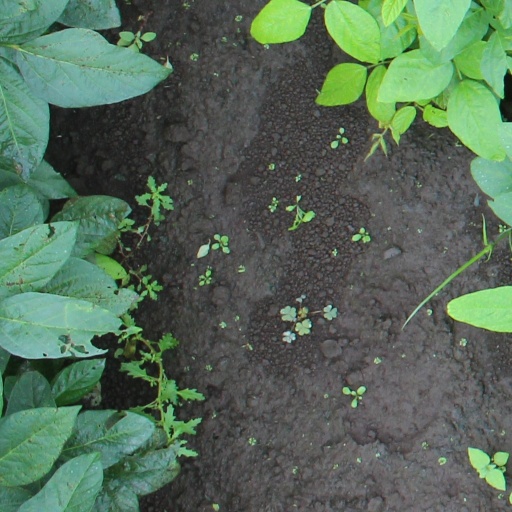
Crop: soybean